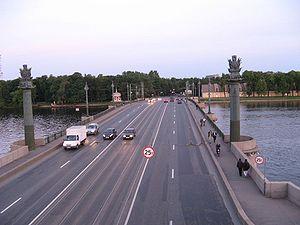
Le pont Ouchakov ou pont Ouchakovsky est un pont enjambant la rivière Bolchaïa Nevka à Saint-Pétersbourg, en Russie, nommé en référence à l'amiral Fyodor Ouchakov.